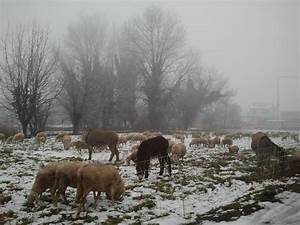
Label: pecora